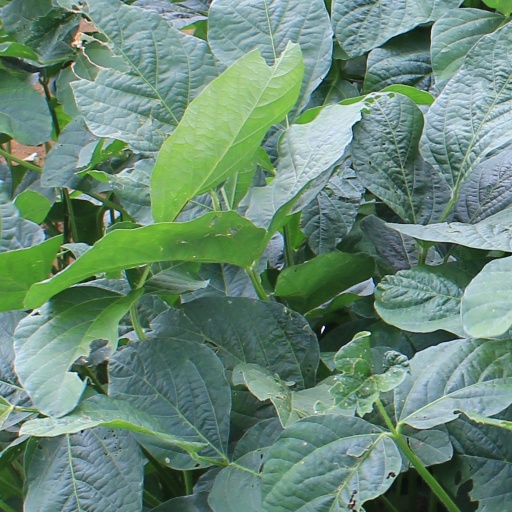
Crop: soybean